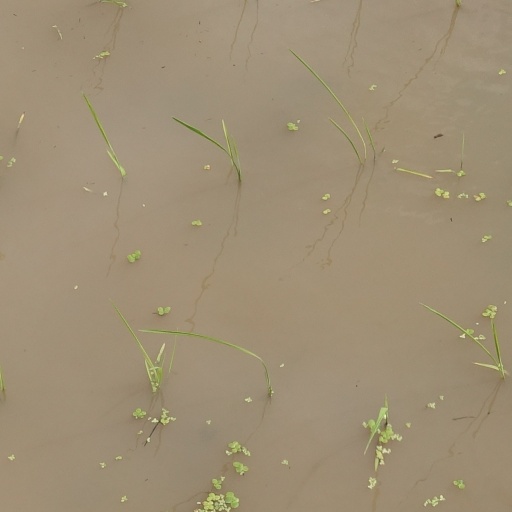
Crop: rice